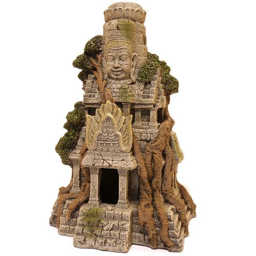
ornament sorry but i think my children will want to turn this into a fairy 's house .